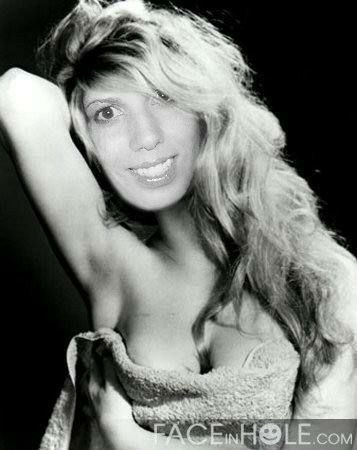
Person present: Yes